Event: Nepal Earthquake
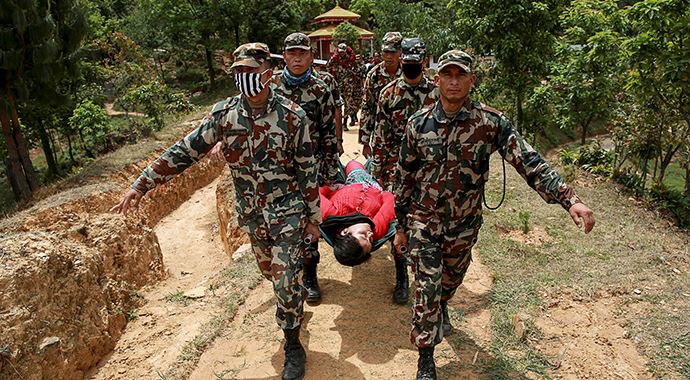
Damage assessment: no_damage